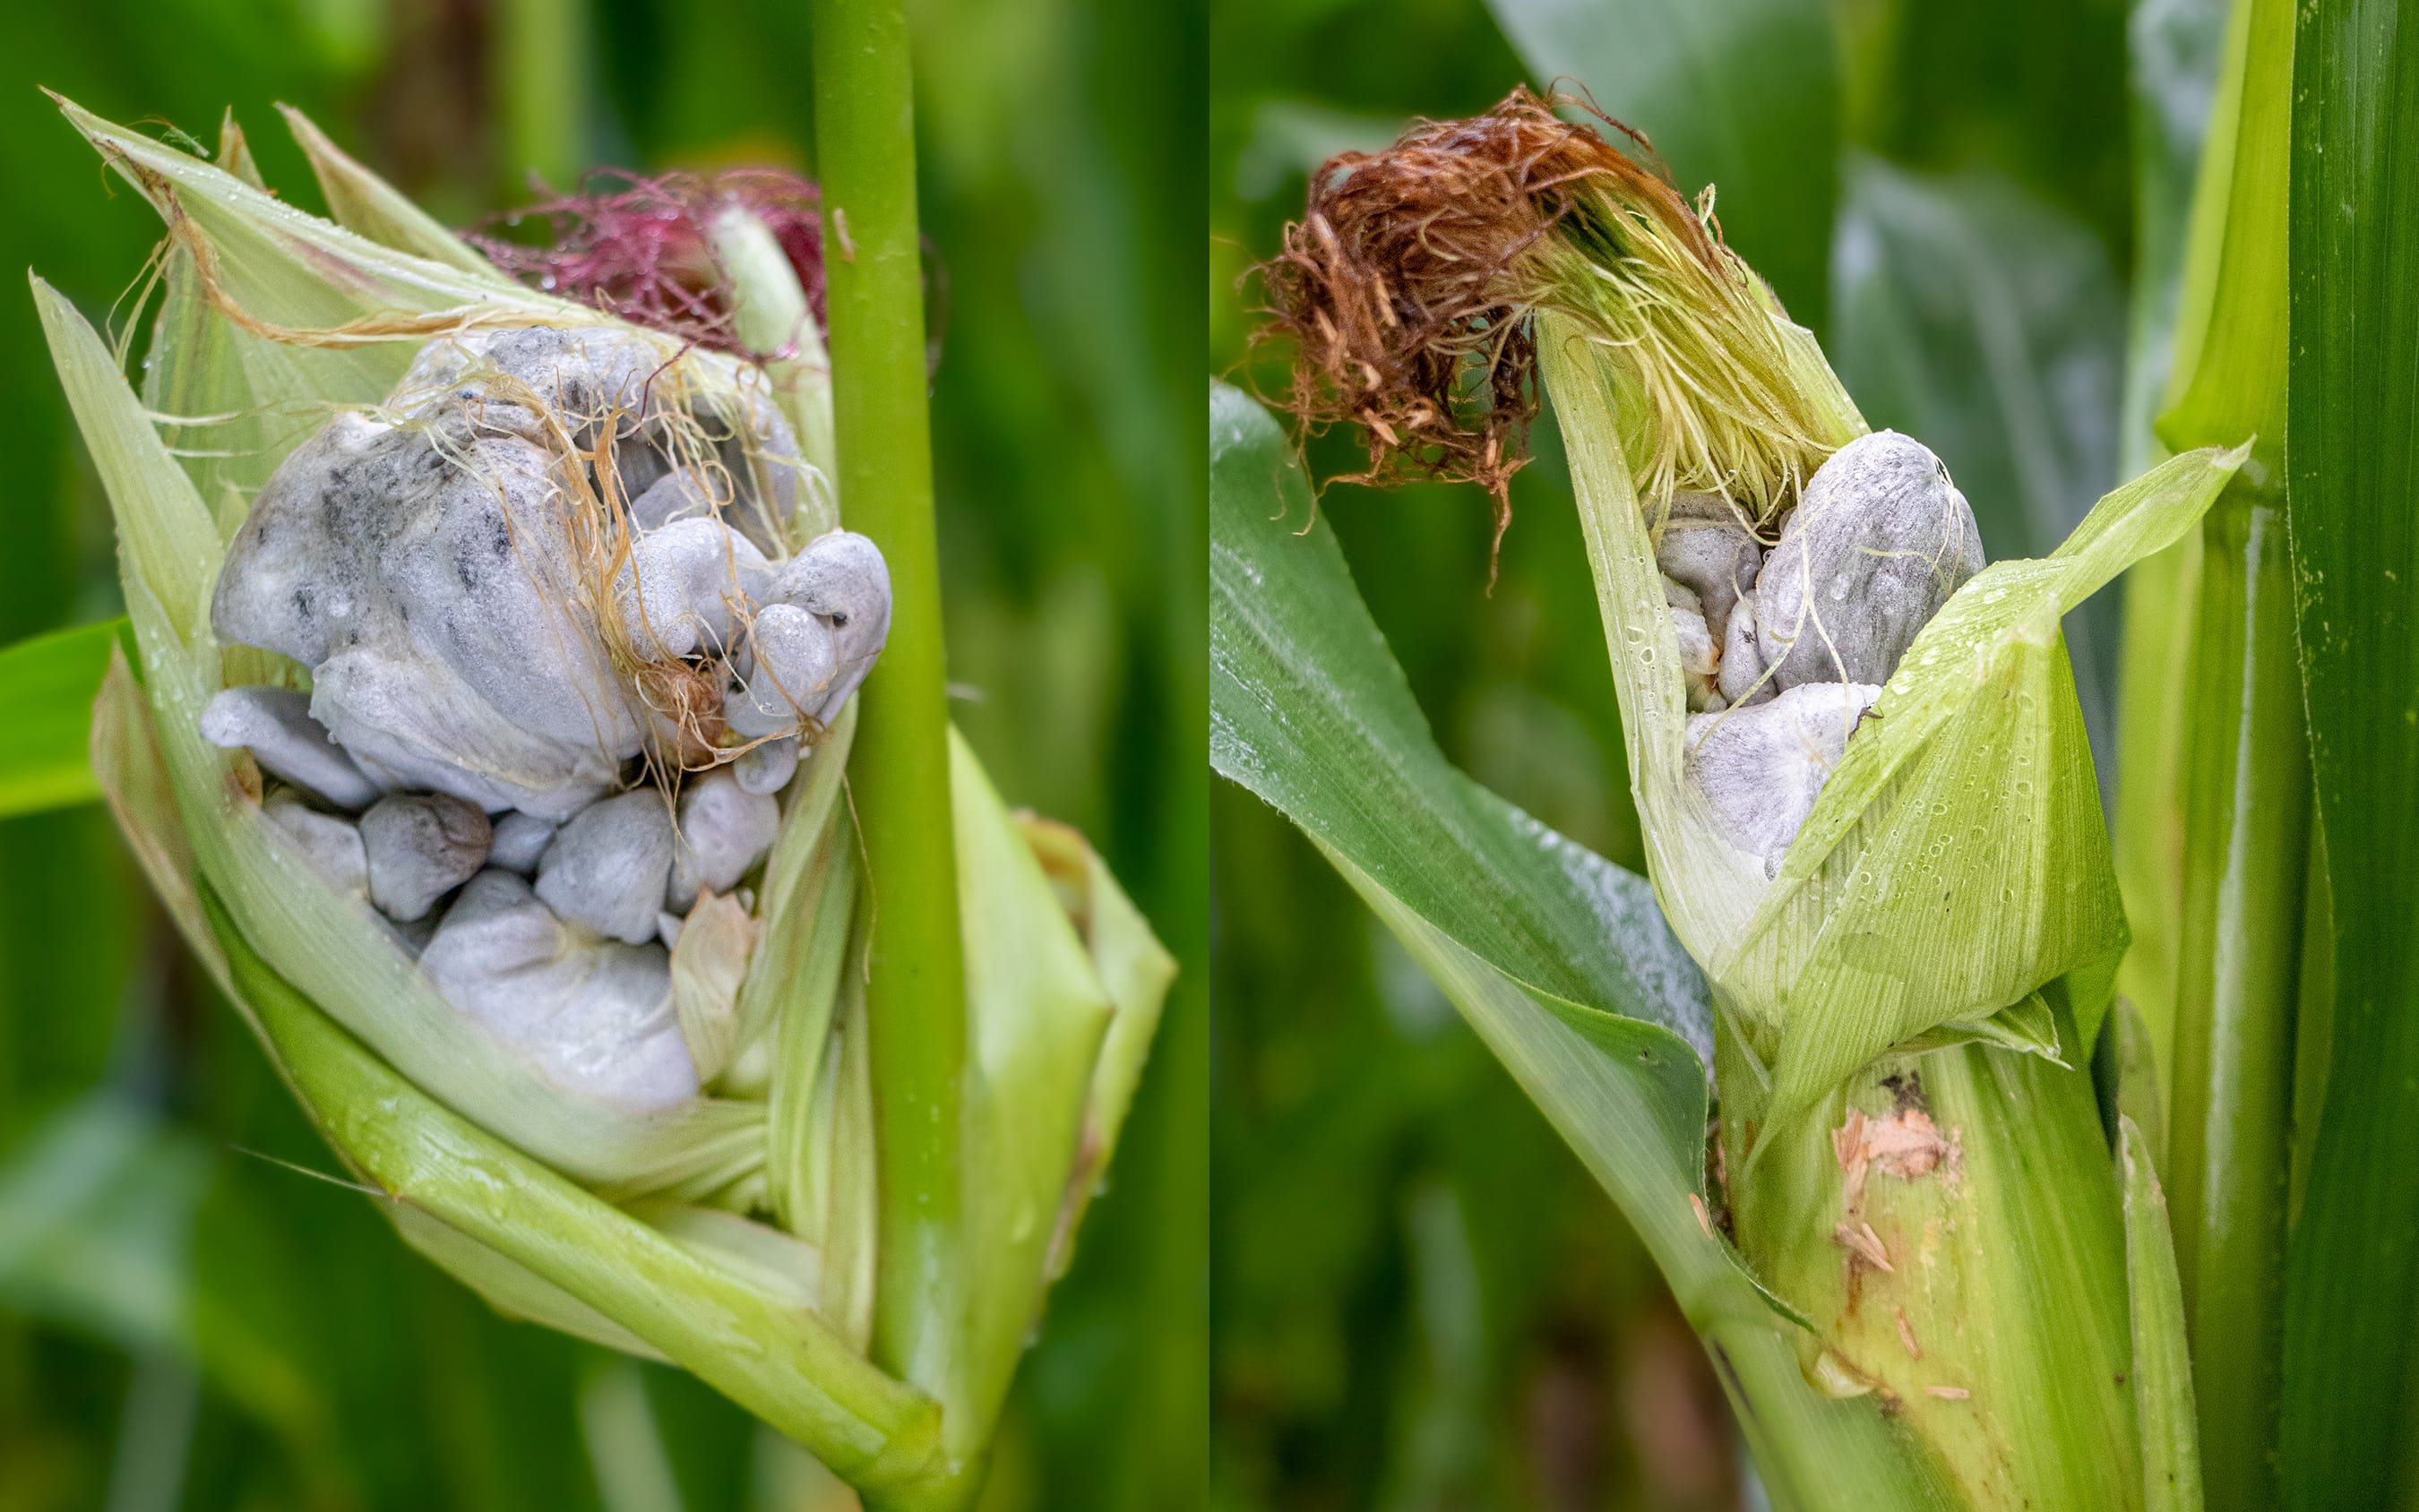
Plant: Corn
Disease: corn smut